Geology of Manhattan Prong

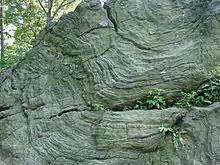
Manhattan schist outcrop in Central Park

In the United States, the Manhattan Prong of the New England Uplands is a smaller belt of ancient rock in southern New York (including Manhattan, the Bronx, and segments of Brooklyn and Staten Island), parts of Westchester County, and upland portions of southwestern Connecticut. The bedrock underlying much of Manhattan consists of three rock formations: "Fordham gneiss", "Manhattan schist", and "Tuckahoe marble (Inwood marble)", which are well suited for the foundations of Manhattan's skyscrapers.